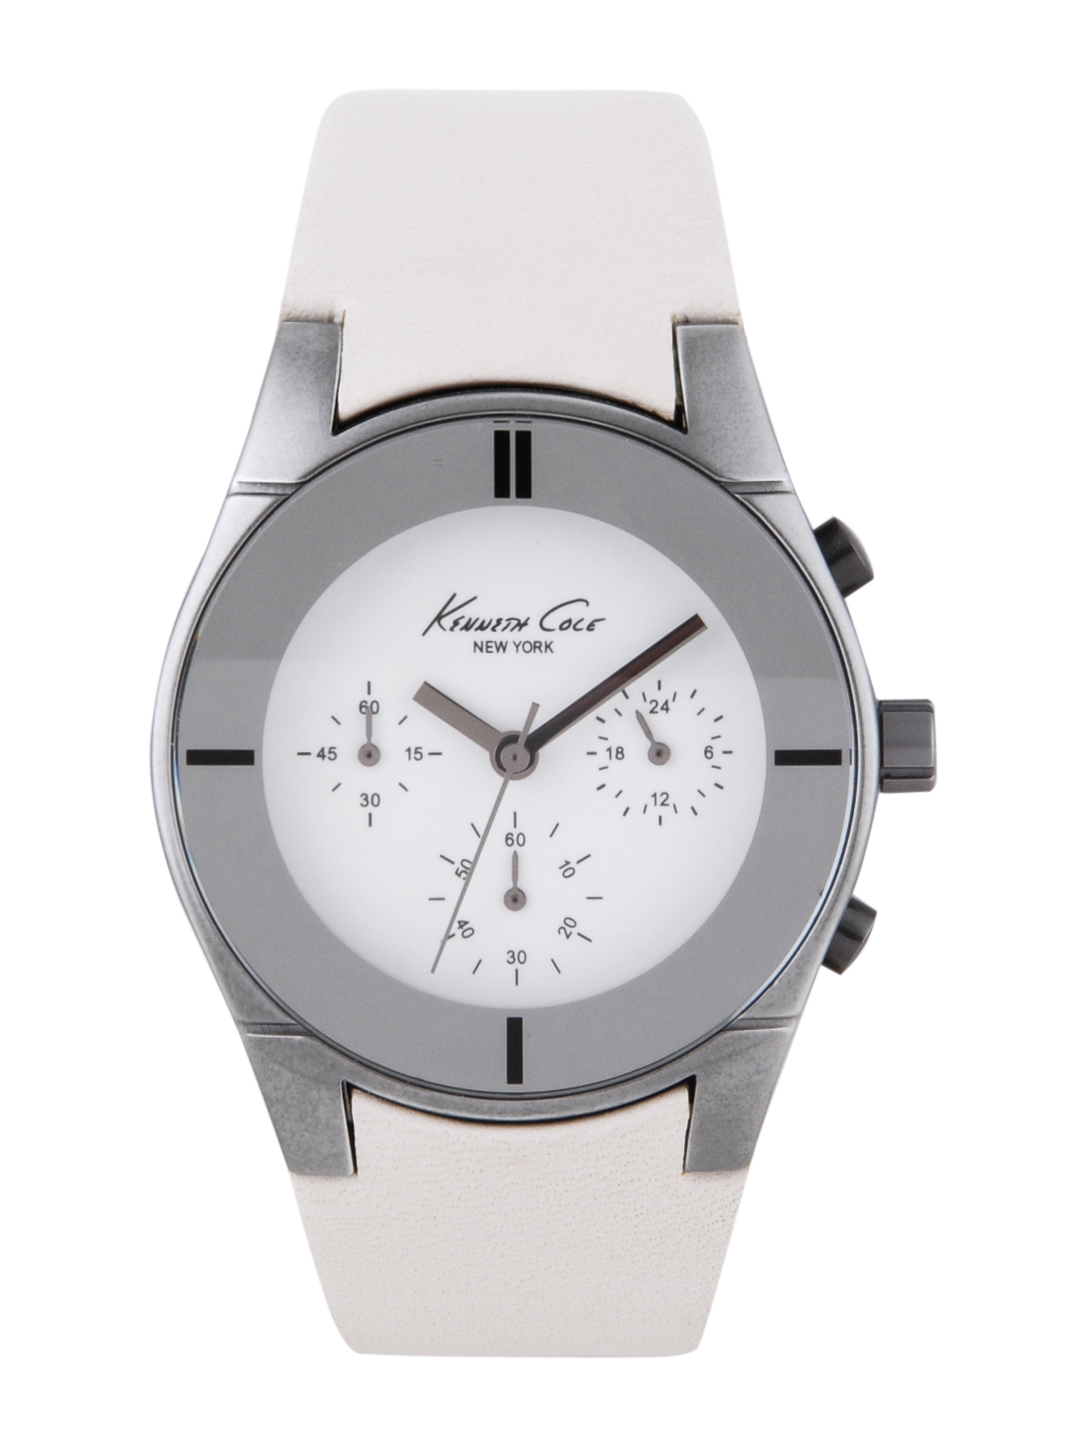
Kenneth Cole Women White Chronograph Watch
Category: Accessories / Watches / Watches
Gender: Women
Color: White
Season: Winter 2016
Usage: Casual